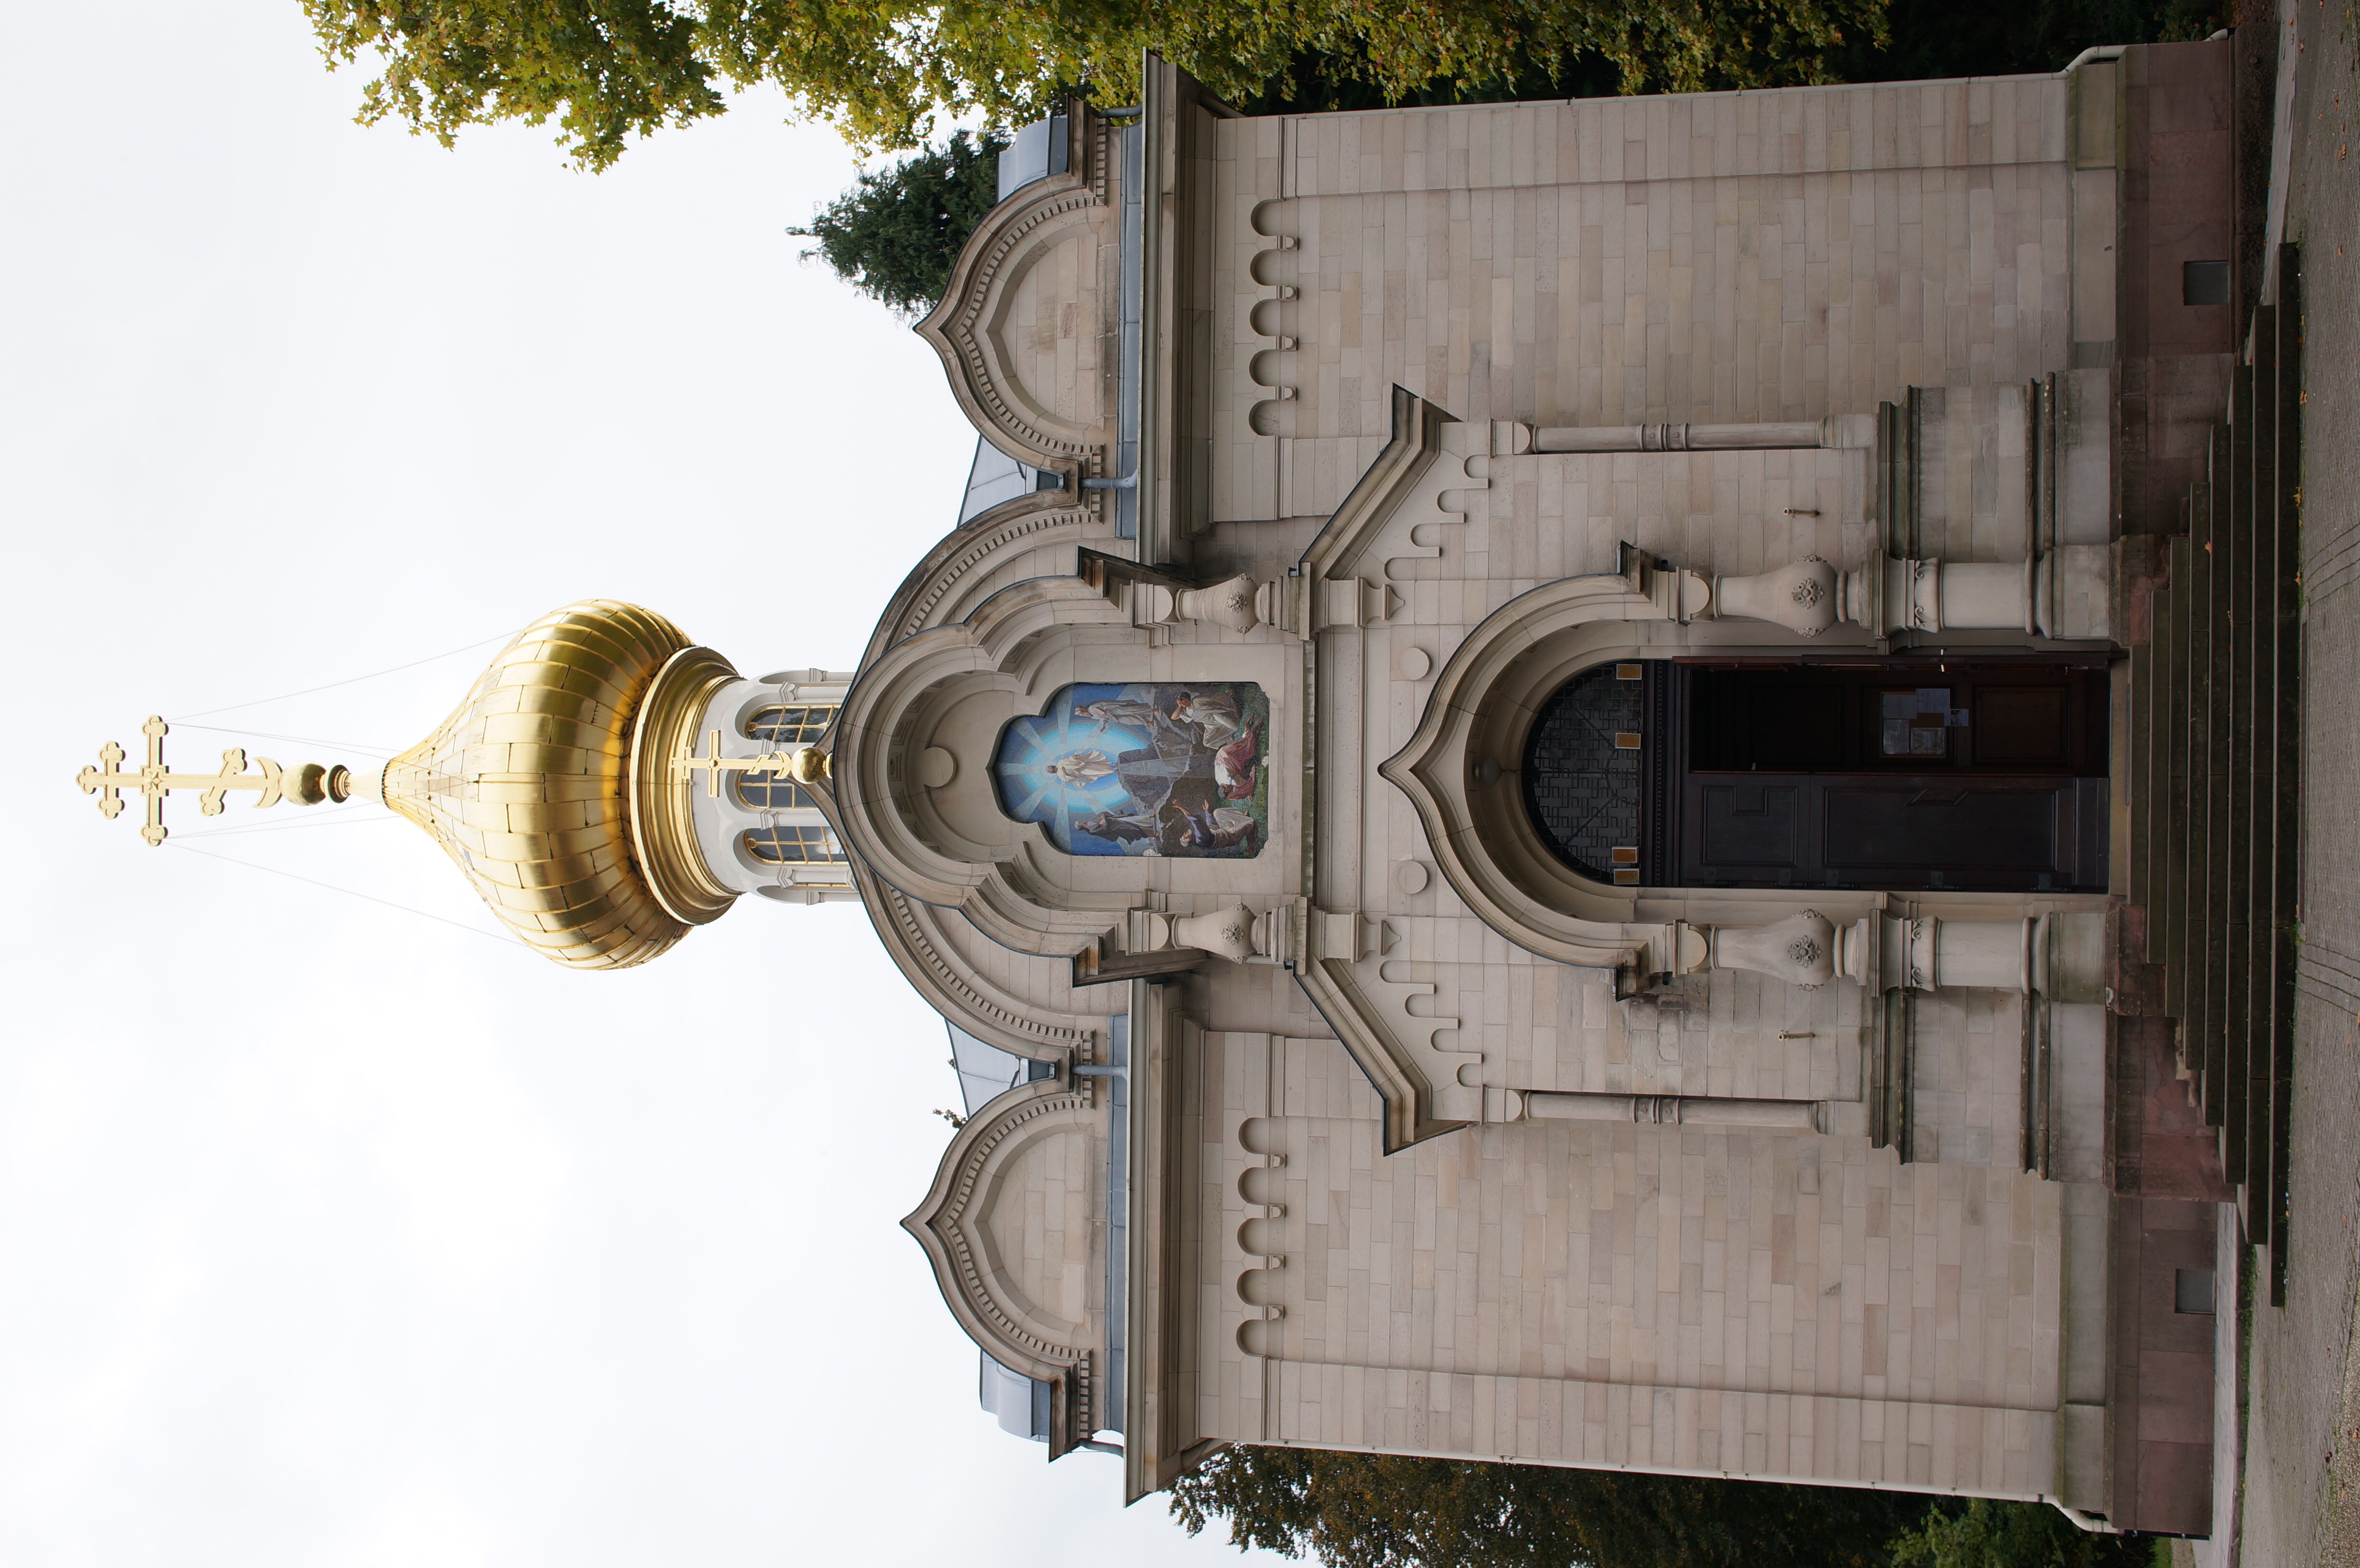
building, monument, statue, church, chapel, place of worship, synagogue